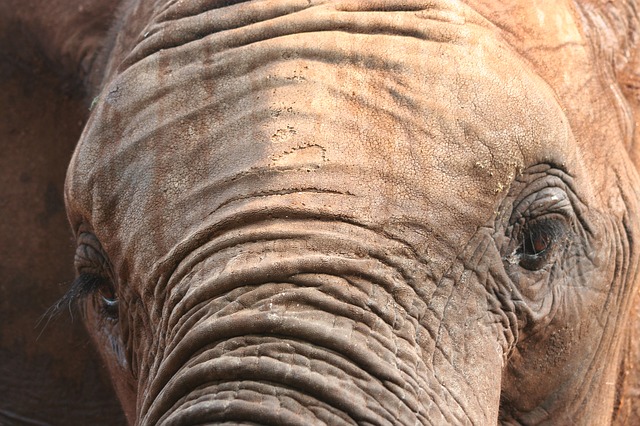
Label: elefante